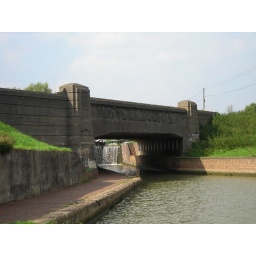
The bridge running over the canal and you can see the water spilling over the canal gates underneath.